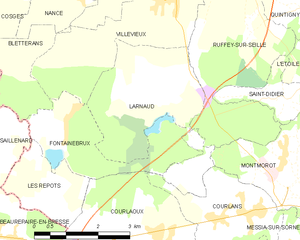
Larnaud est une commune française située dans le département du Jura en région Bourgogne-Franche-Comté.